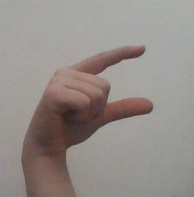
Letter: dal